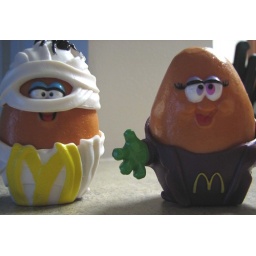
My cat has hidden Frankenstein's hat somewhere in my apartment. (Yes, these are from McDonalds! Circa 1992)